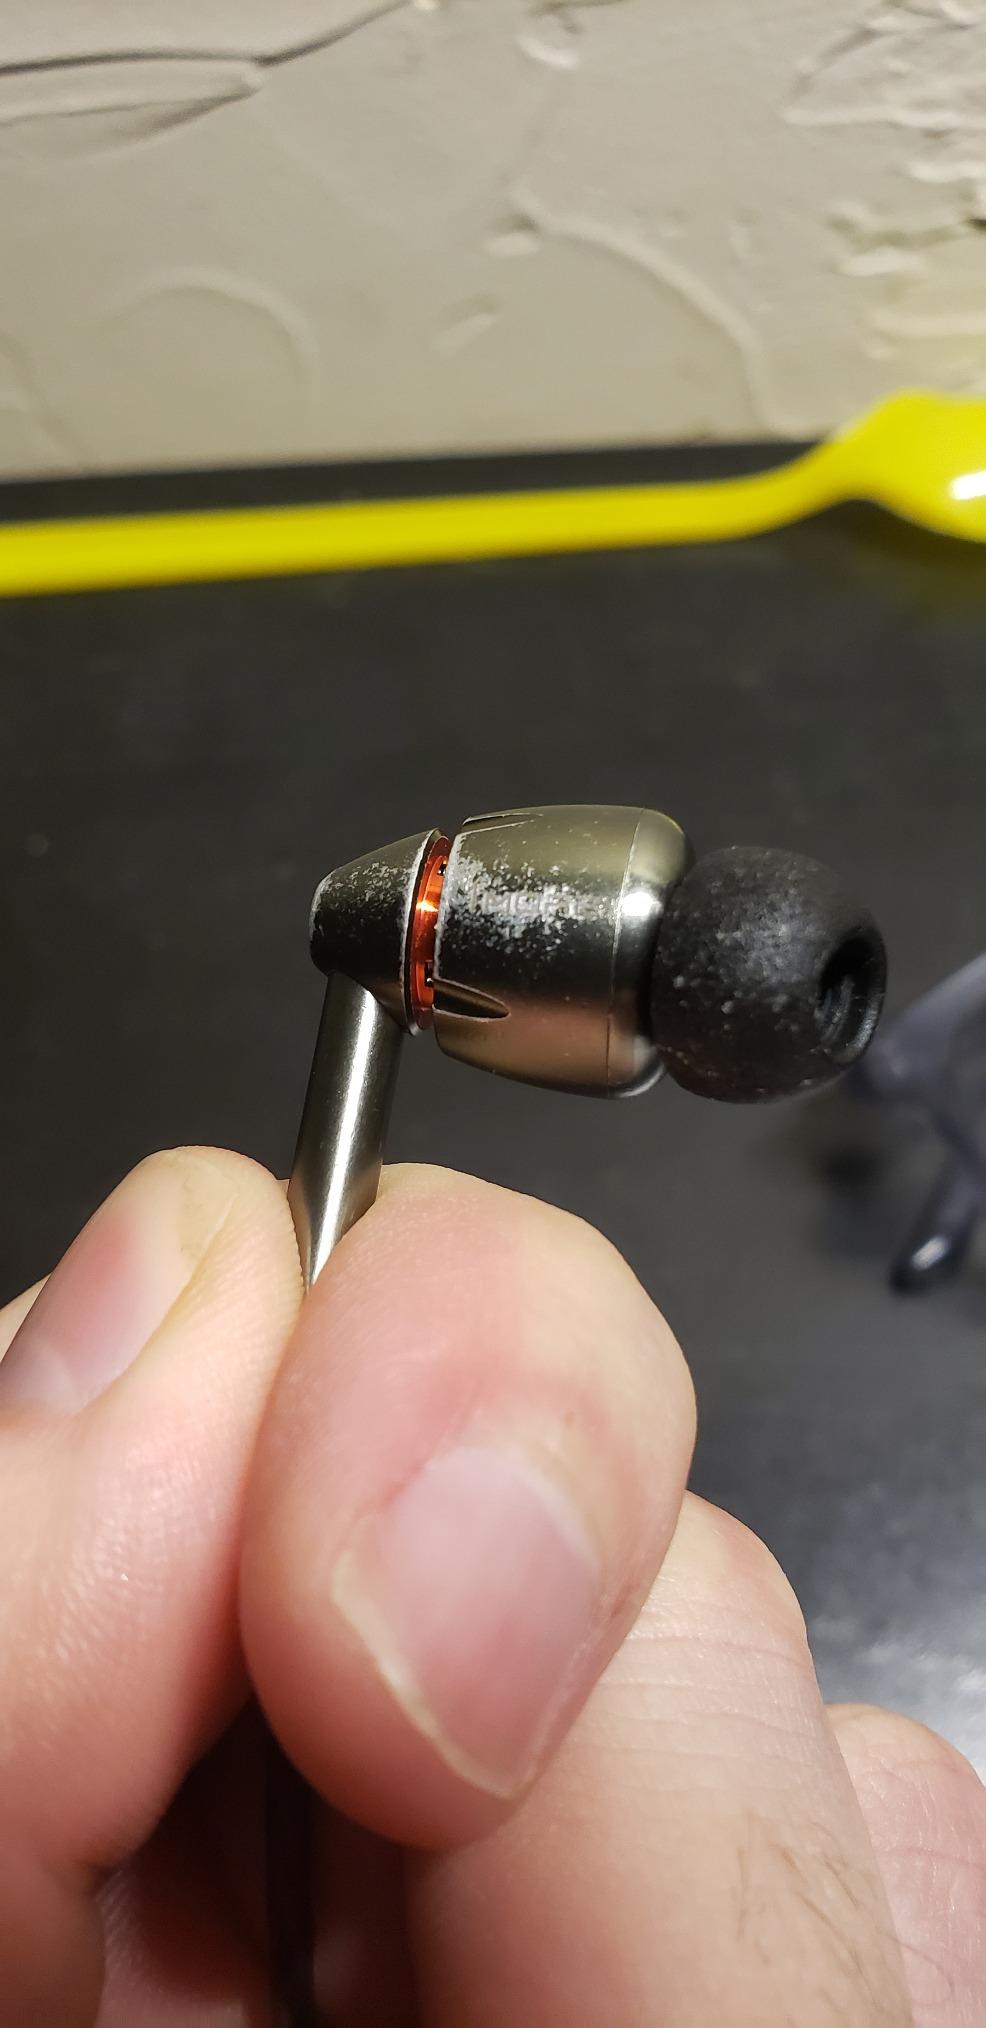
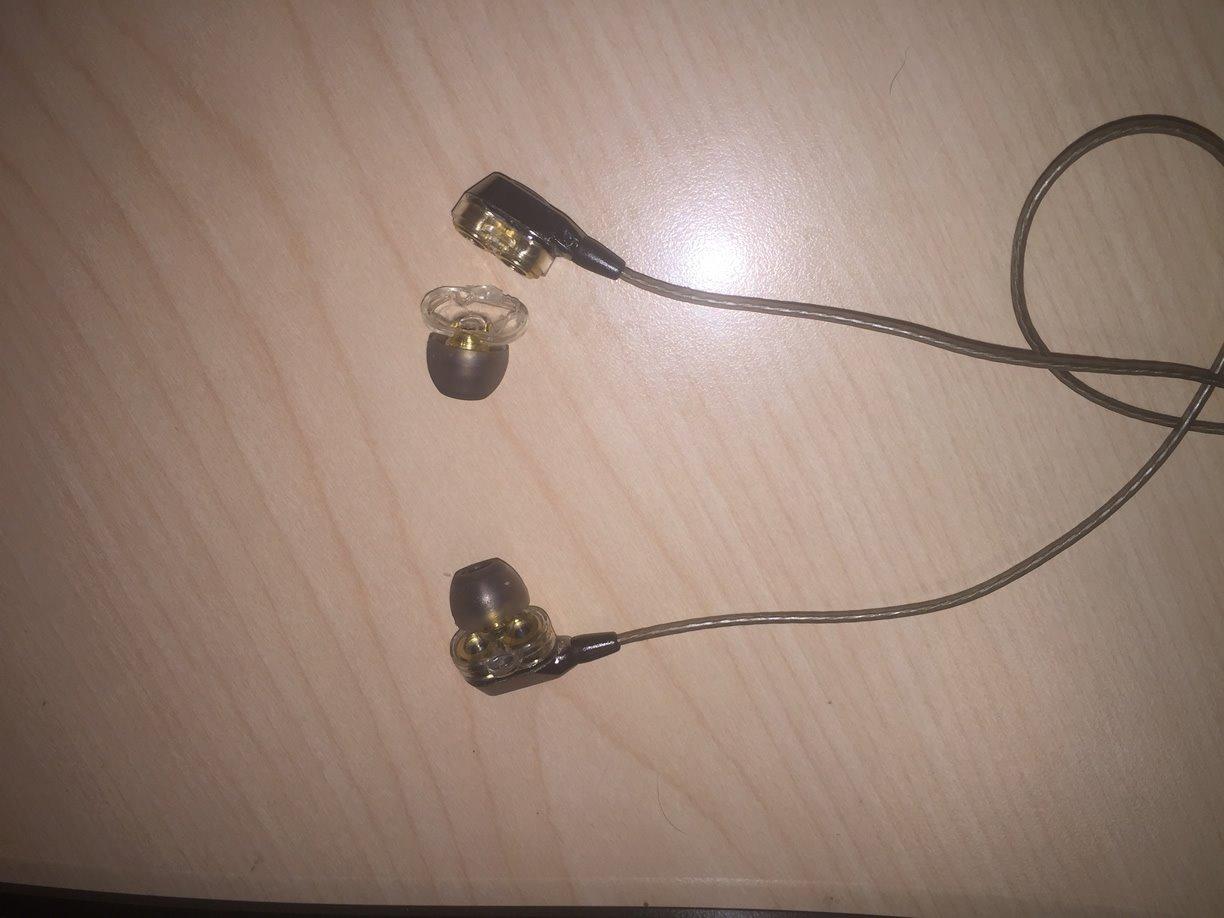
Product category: headphones
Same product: no